Emmington

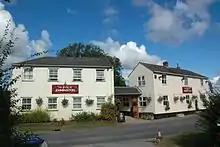
The Inn at Emmington

Emmington has no public house. However, just over the boundary in the parish of Sydenham is The Inn at Emmington, which is closer to Emmington than to the village of Sydenham.